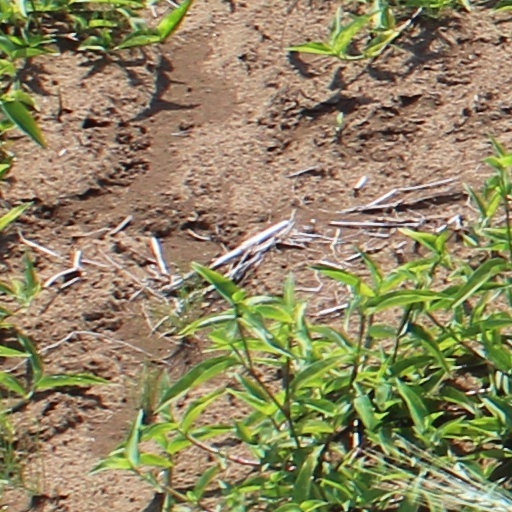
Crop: wheat